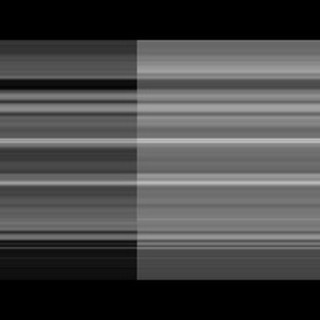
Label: sugarcane_rust